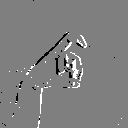
ASL letter: x